History of the Canton of Aargau

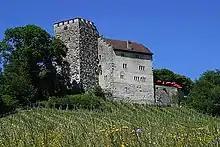
Habsburg Castle

For administrative purposes, the Carolingians divided the empire into "gaue", which were ruled by counts. The name Aar-Gau first appeared in 768 as "pagus Aregaua" and in 778 as "pagus Aragougensis". Aargau encompassed the area between the rivers Aare, Reuss, Mount Pilatus, Lake Brienz and Lake Thun. The territory only encompassed approximately half of the area that the canton occupies today.